Tajik Academy of Sciences

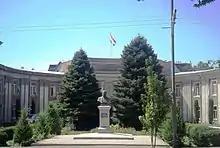
Main building of the academy (2015)

Academy of Sciences of the Republic of Tajikistan incorporates 20 research institutes and three territorial groupings: the Pamir Branch in the eastern part of the country (with 2 institutes), the Khujand Scientific Center in the north, and the Khatlon Scientific Center in the south-west. The Academy is organized in three thematic divisions: physico-mathematical, chemical, and geological sciences; biological and medical sciences; humanities and social sciences. The incumbent president is Academician M.I. Ilolov, elected in 2005.